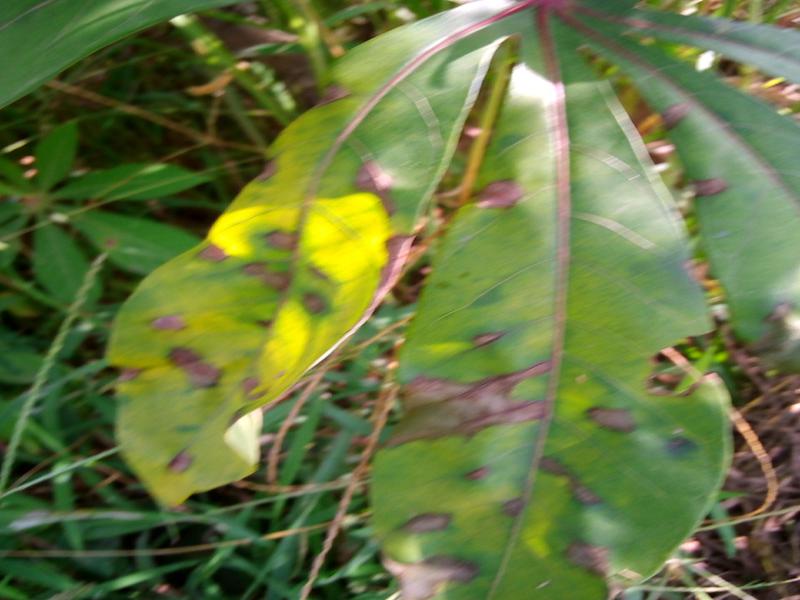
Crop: cassava
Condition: bacterial_blight